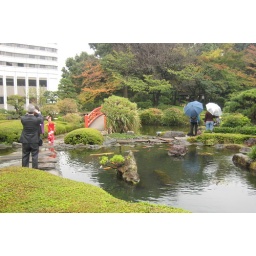
The Seisen Pond; some of the stones in the water are actually fossilized tree roots